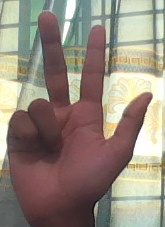
ASL sign: 3